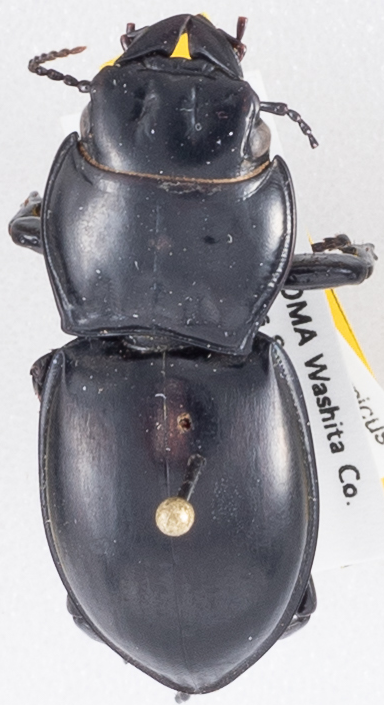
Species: Pasimachus californicus
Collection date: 2018-08-08
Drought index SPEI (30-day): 0.47
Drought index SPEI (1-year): -0.62
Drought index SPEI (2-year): -0.62